Hyoseris frutescens

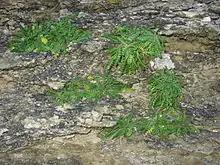
Habitat - crevices and pockets in coralline limestone rock faces

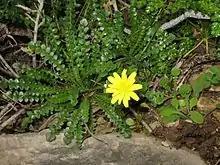
Typical specimen with zig-zag leaf lobes and yellow composite flowers

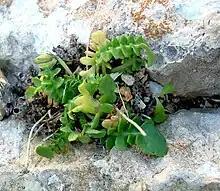
Gozo Hyoseris growing from rock crevices

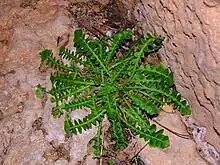
Gozo Hyoseris in a damp habitat

SCIBERRAS, J. & SCIBERRAS, A (2009) Notes on the distribution of Helichrysum melitense, Hyoseris frutescens and Matthiola incana melitensis in the Maltese islands. The Central Mediterranean Naturalist 5(1):28-34. Nature Trust Malta publications.